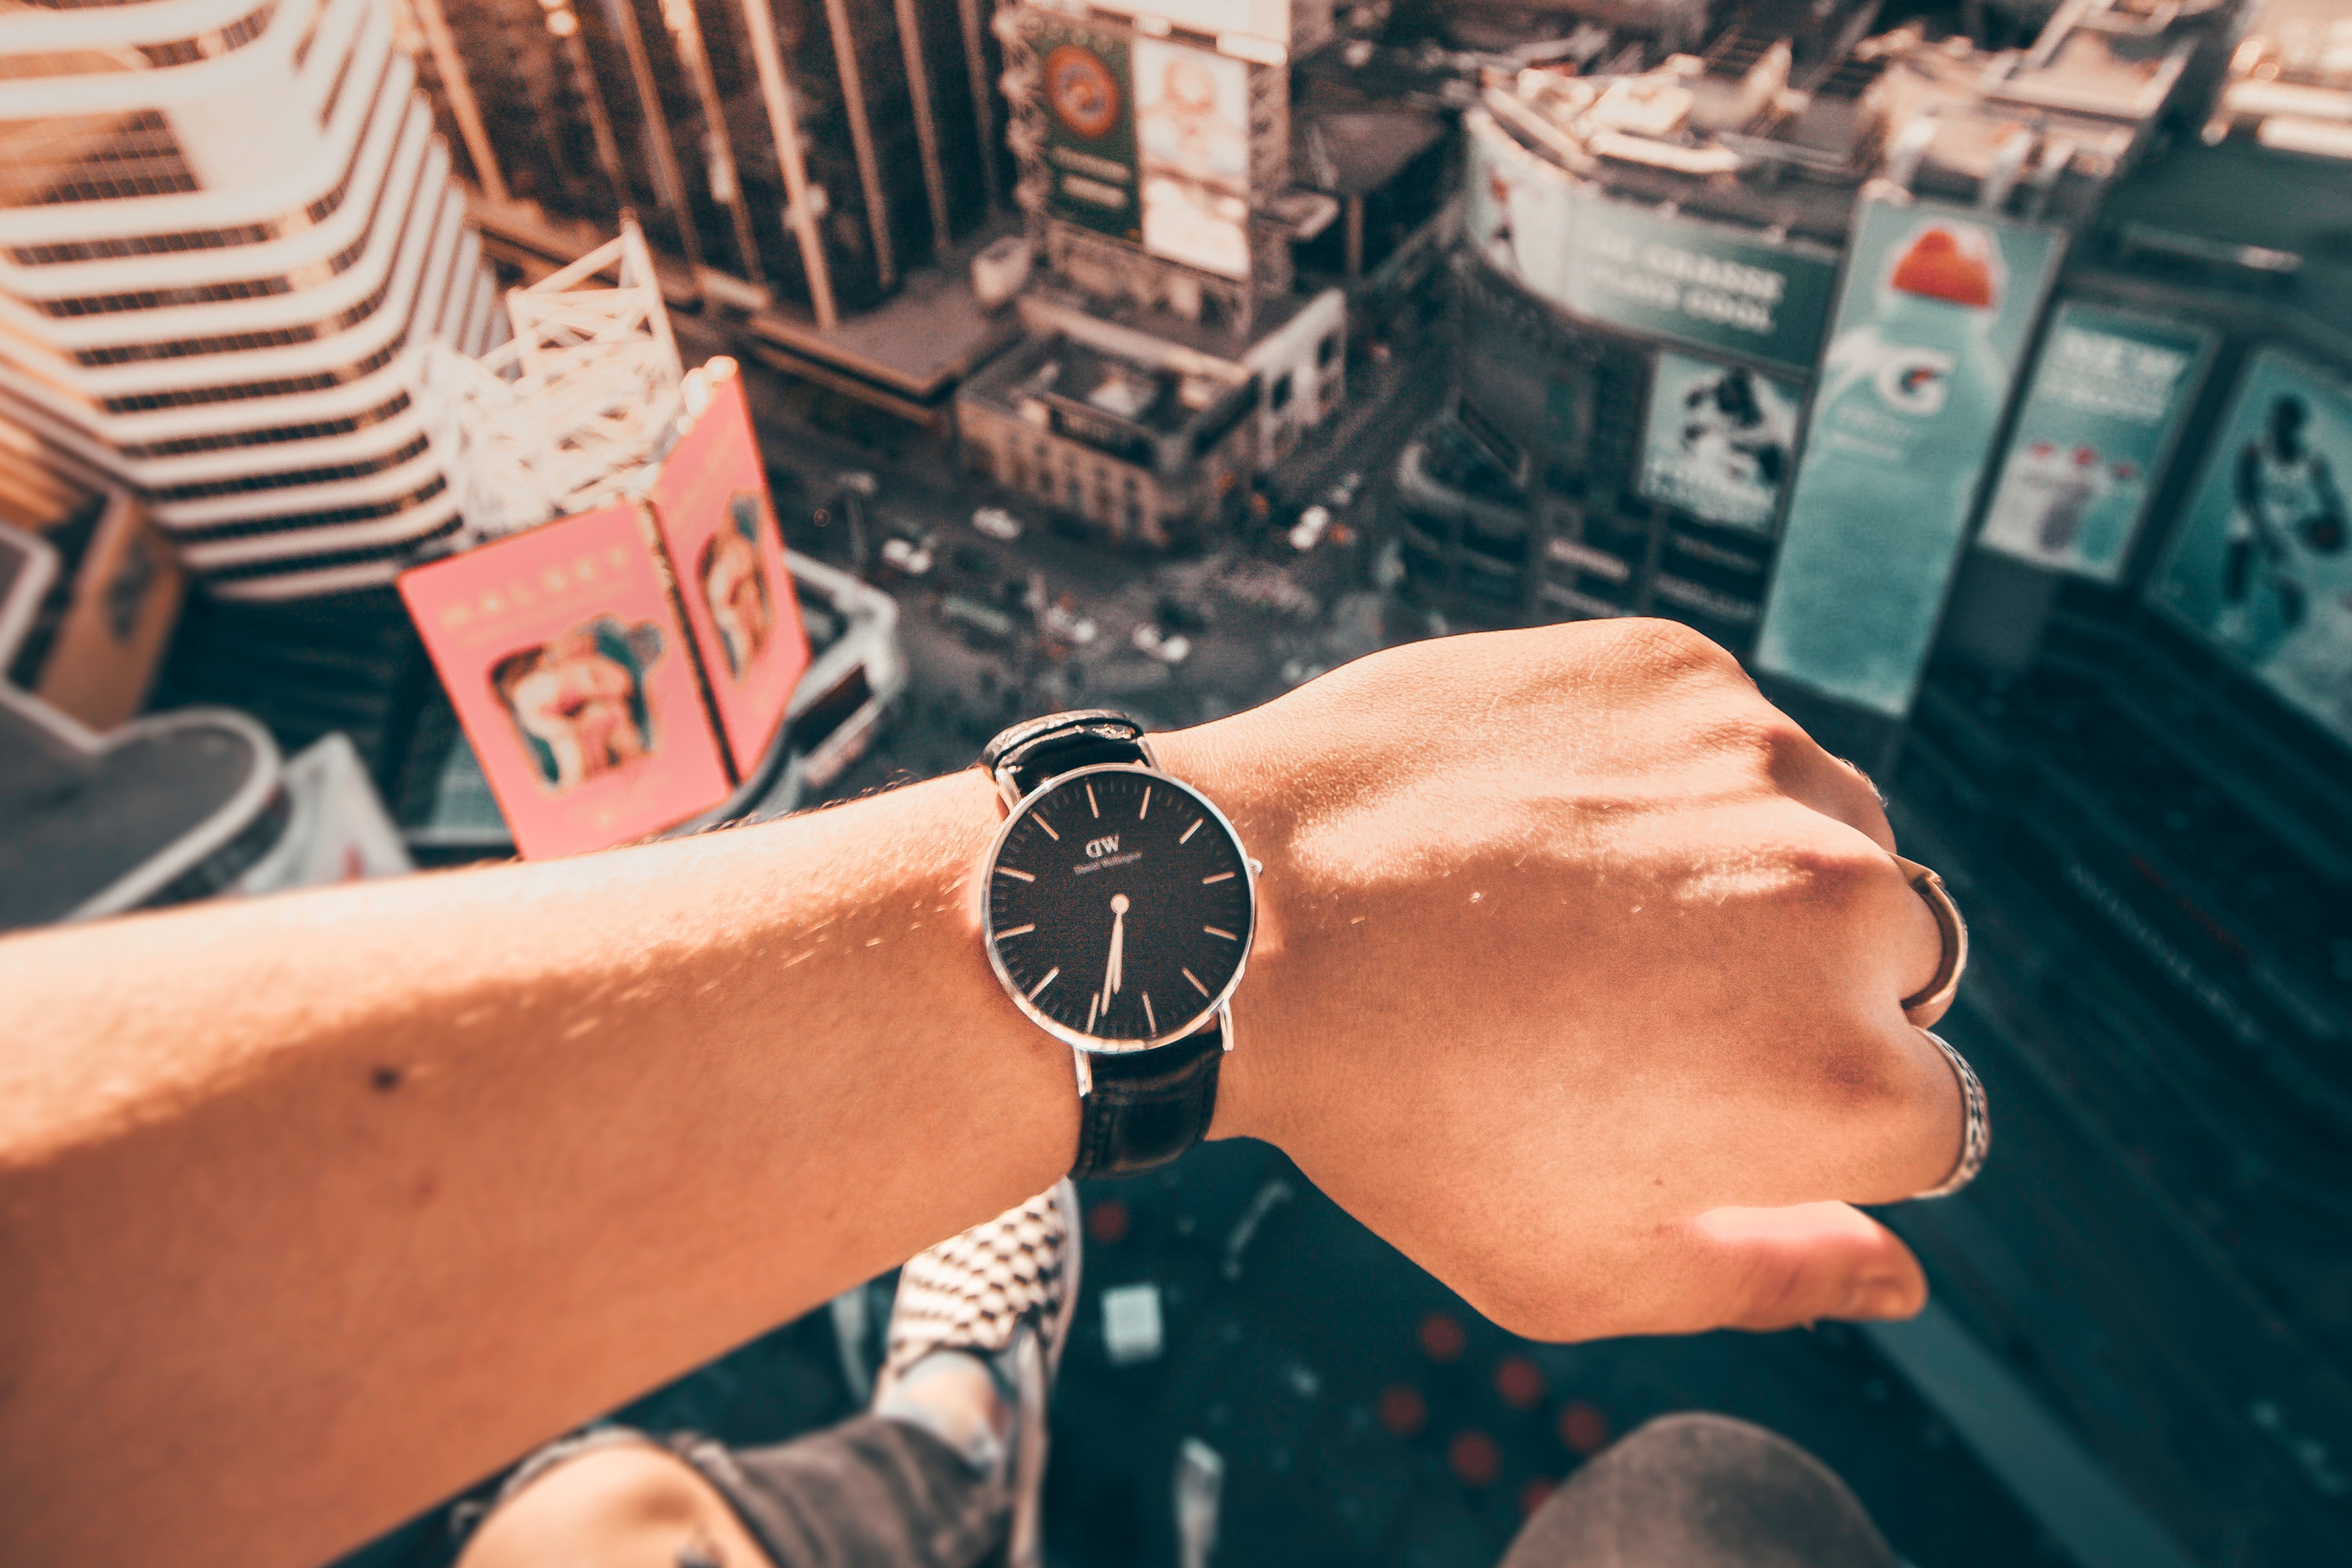
wrist, hand, finger, eyewear, photography, fashion accessory, sunglasses